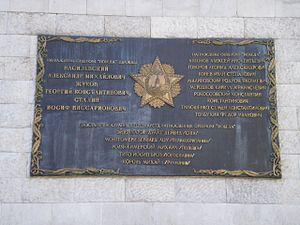
L'ordre de la Victoire est l'un des plus prestigieux ordres militaires de l'URSS. Il a été fondé le 8 novembre 1943 et était destiné uniquement aux chefs militaires victorieux ayant changé favorablement le cours du front de l'est durant la seconde guerre mondiale, un théâtre des opérations surnommé en URSS la grande guerre patriotique. Il se présentait sous la forme d'une étoile en platine ornée de diamants et de rubis avec en son centre un médaillon en or représentant le Kremlin.